Isabella de Warenne

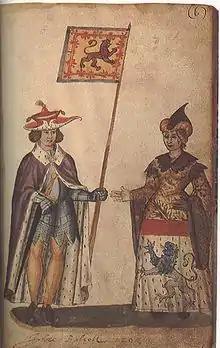
Isabella with her husband

Isabella de Warenne (c.1253 – before 1292) was Lady of Balliol by her marriage to John Balliol; there is, however, doubt that she lived to become queen when he succeeded to the Scottish throne.